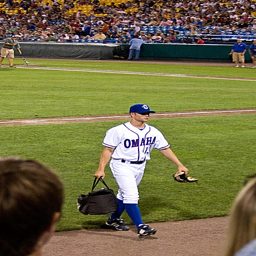
Time to head home after an exhausting baseball game.
A baseball player holding a bag in his hand while on a baseball field.
The baseball player is taking his equipment back to the office.
A professional baseball player walking off the field with a black bag.
A person in a baseball uniform carrying a bag.